Straßgang

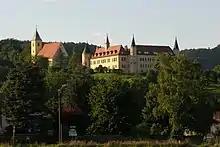
Church and Castle St. Martin in Graz, Strassgang in 2007.

The prominent Castle St. Martin is owned by the province of Styria since 1938. Church St. Florian erected in 1597. Church Rupertikirche first mentioned in 1354 but perhaps even erected in the 9th centura and therefore could be the oldest church in the area of Graz.